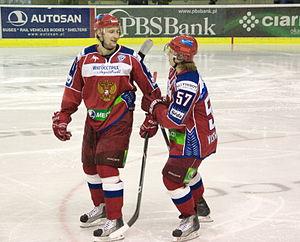
Igor Maksimovitch Moussatov - en russe : Игорь Максимович Мусатов et en anglais : Igor Musatov - est un joueur professionnel russe de hockey sur glace. Il évolue au poste d'attaquant.